Parallax (character)

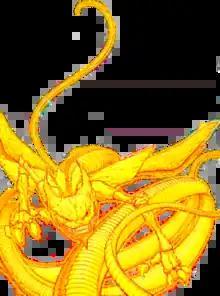
Parallax as depicted in "Sinestro" #13 (July 2015) Art by Andrew Hennessy.

Parallax is a supervillain appearing in American comic books published by DC Comics, primarily as an enemy of the Green Lantern Corps. It is the embodiment of the emotion of fear, and serves as the power source for the Sinestro Corps.